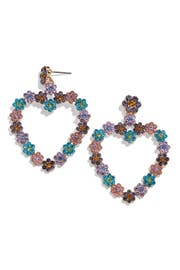
sparkling crystal flower in an array of hue line sweet heart shaped drop earring